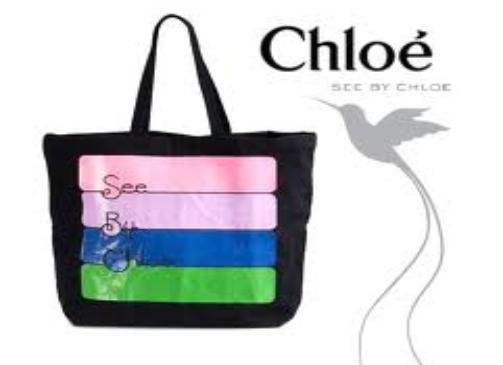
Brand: Chloe
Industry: Clothes